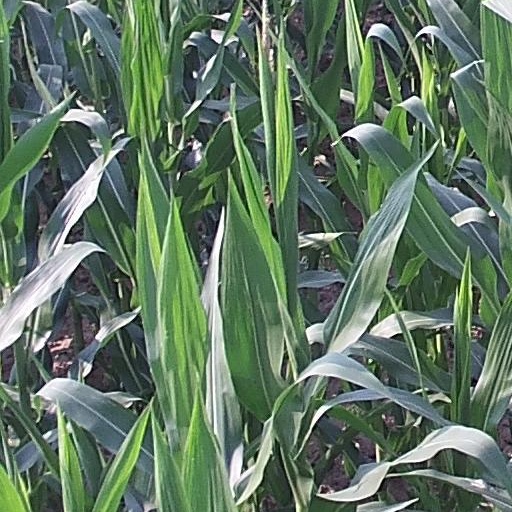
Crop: maize; corn